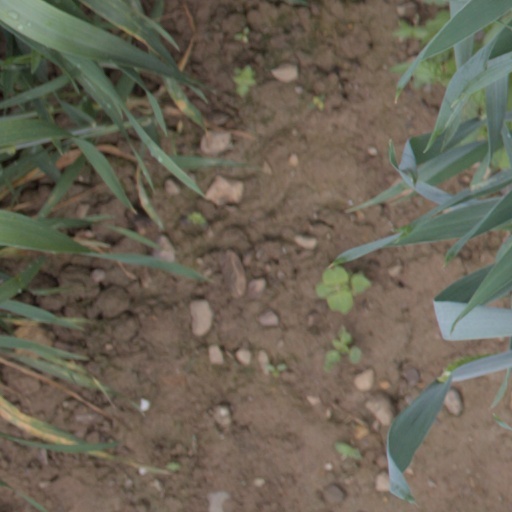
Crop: wheat